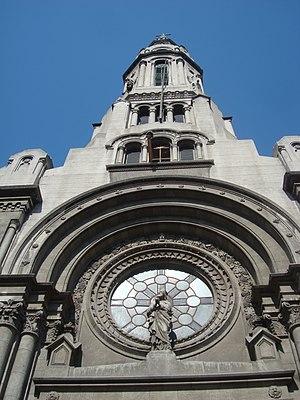
L'église Saint-Lazare est une église catholique située à Santiago du Chili placée sous le vocable de saint Lazare; elle est sise calle Ejército Libertador esquina Gorbea, dans le centre de la ville. Inaugurée le 15 août 1930, elle est administrée depuis 1980 par les Clercs réguliers de la Mère de Dieu. Elle a été déclarée monument national du Chili, dans la catégorie des monuments historiques, selon le décret suprême nº 21, du 16 janvier 1992.